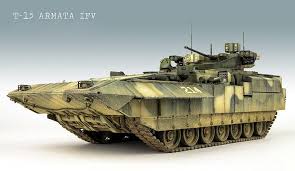
Label: BMP-T15